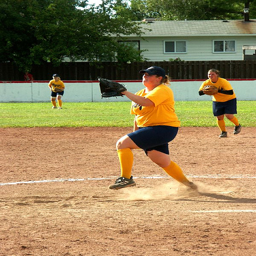
A group of young women playing a game of softball.
A baseball player prepares to catch the ball.
Women are playing a game of softball outside.
Three girls on a softball field holding softball gloves.
Women in yellow and black uniforms playing softball.